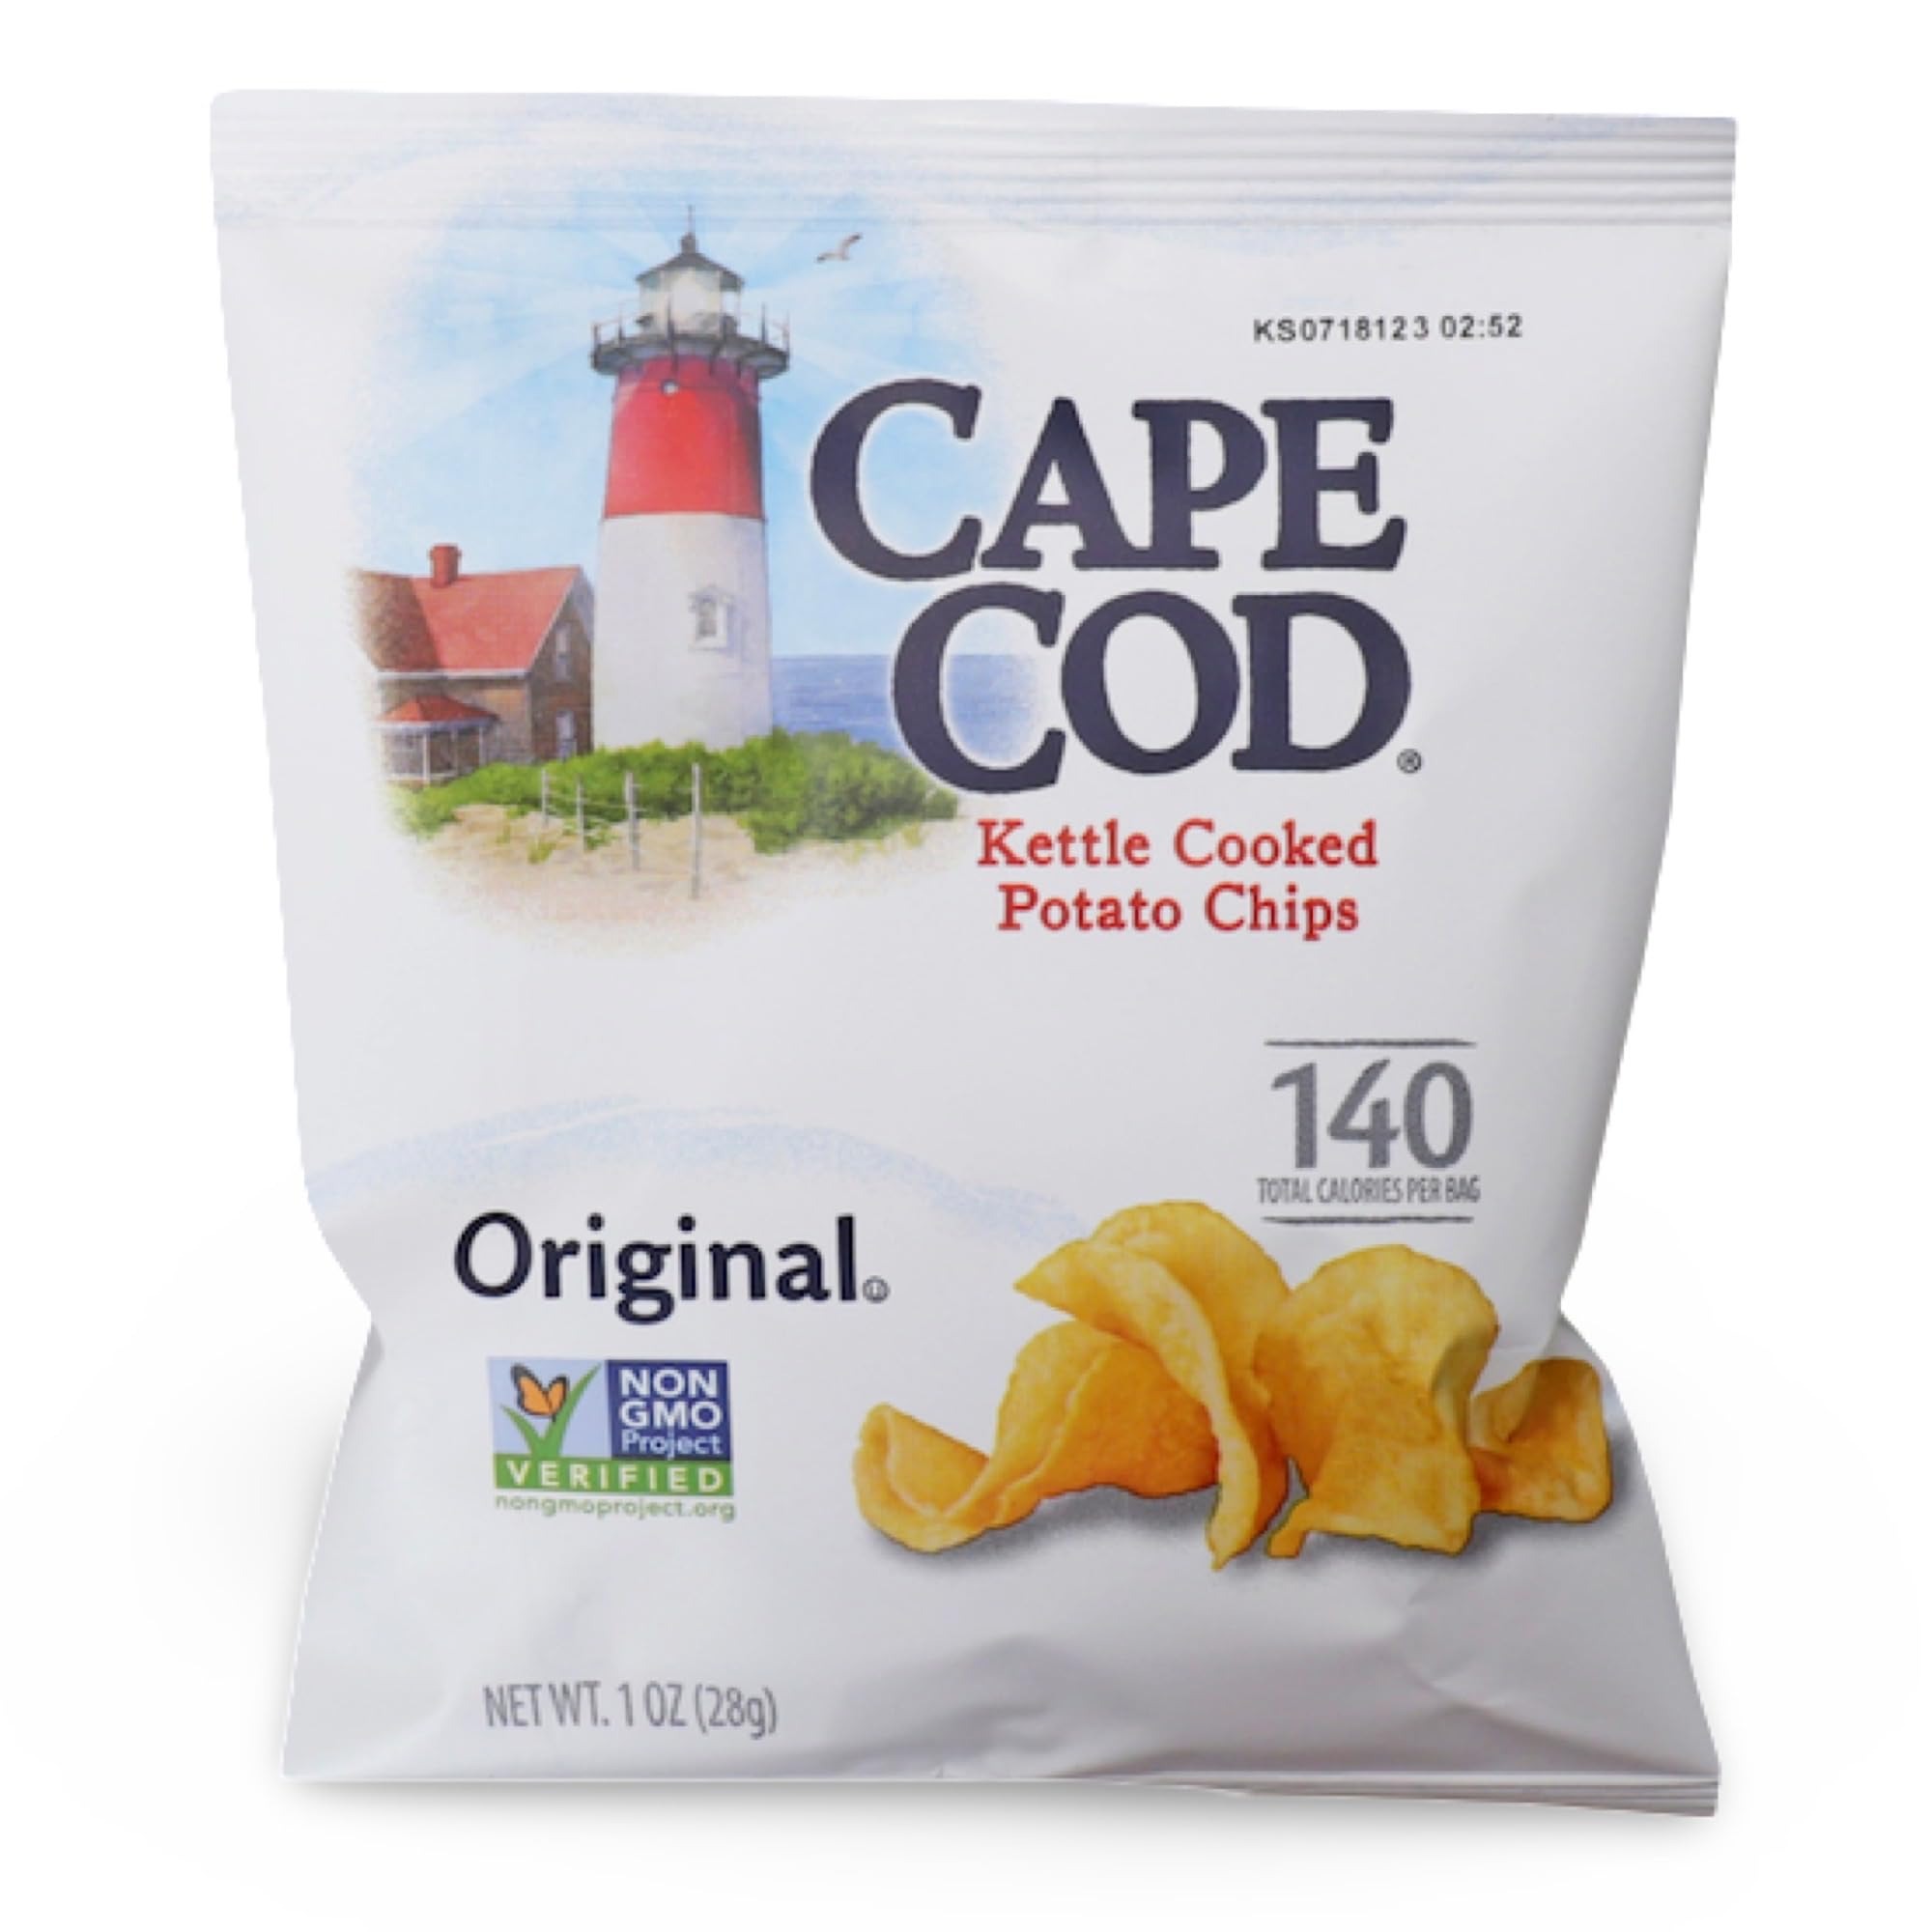
Item Name: Cape Cod Kettle Chips Salted, 1 Ounces, 88 Per Case
Bullet Point 1: Classic Crunch – Thick-cut kettle chips cooked in small batches for that legendary Cape Cod crunch!
Bullet Point 2: Simply Salted – Lightly salted with sea salt to let the natural potato flavor shine.
Bullet Point 3: Wholesome Ingredients – Made with just three ingredients: potatoes, vegetable oil, and sea salt.
Bullet Point 4: Perfectly Portable – 1 oz bags are ideal for lunchboxes, picnics, vending machines, and snacking on the go.
Bullet Point 5: Bulk Convenience – 88 single-serve bags in every case — perfect for offices, schools, or big gatherings!
Product Description: Carefully Selected Potatoes, Oil, And Salt. How Do You Transform The Simplest Ingredients Into Such A Ridiculously Good Kettle Cooked Potato Chip? For Us, It's Done One Batch At A Time. We Use Select Potatoes, Sliced Thick And Cooked In Custom Kettles At Precisely The Right Temperature To A Golden Amber Hue. No Two Chips Are The Same, But They All Share A Hearty Potato Flavor And That Wonderful Cape Cod Crunch.
Value: 88.0
Unit: Ounce

Price: 68.02